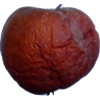
Label: apples